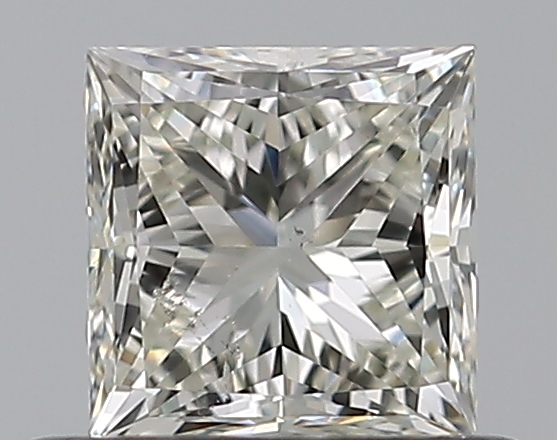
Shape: princess
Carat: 0.5
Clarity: SI1
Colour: K
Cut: EX
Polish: EX
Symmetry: VG
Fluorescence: N
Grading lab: GIA
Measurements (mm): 4.27 x 4.19 x 3.04